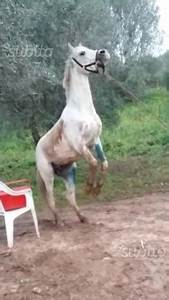
Label: horse